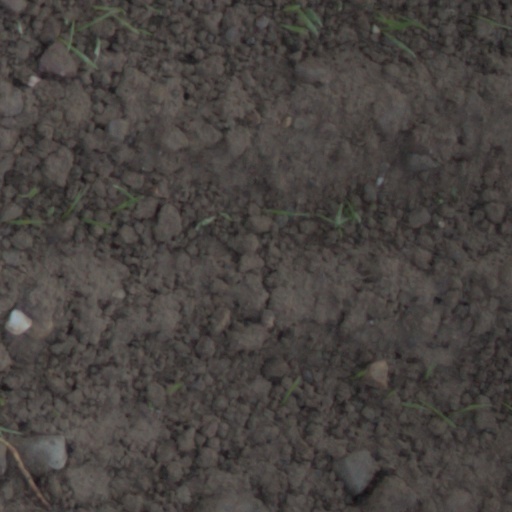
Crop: wheat